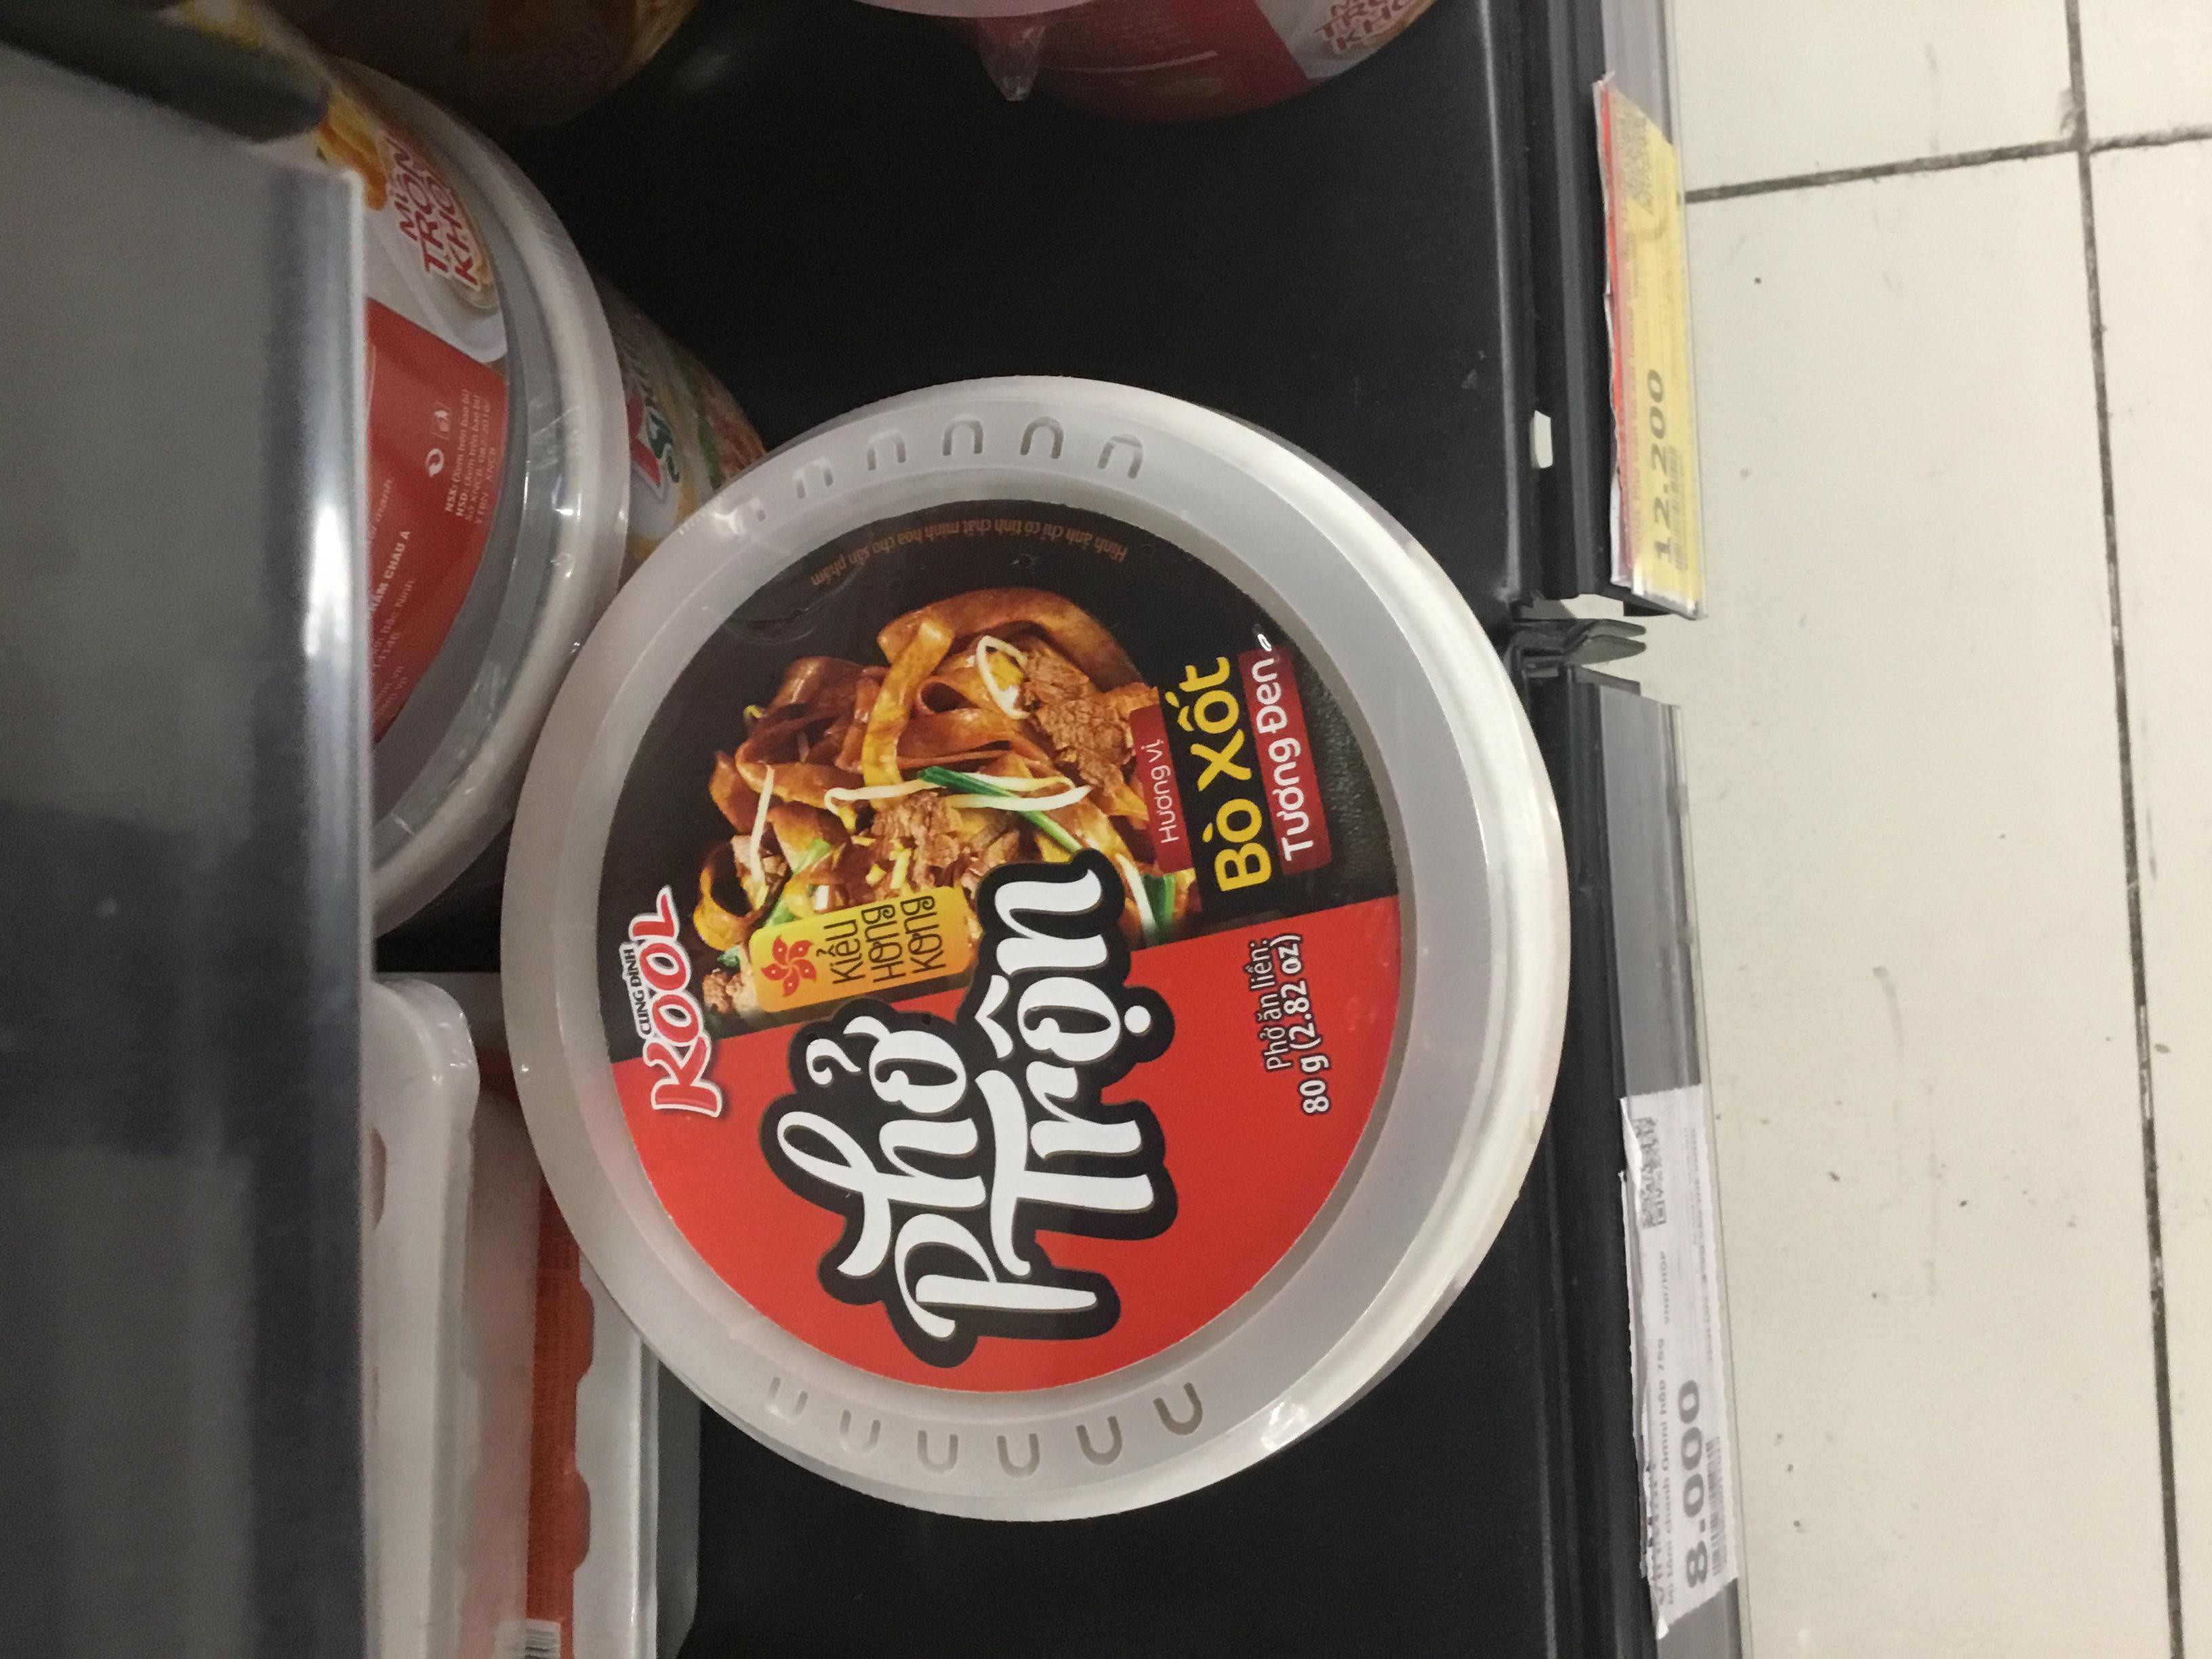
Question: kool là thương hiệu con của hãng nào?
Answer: kool là thương hiệu con của hãng cung đình